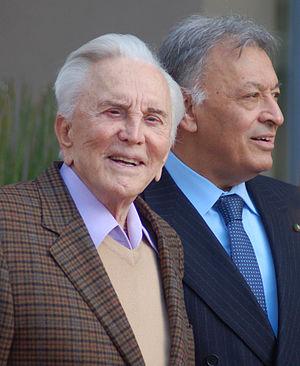
Kirk Douglas [kɜːk ˈdʌɡləs], né Issur Danielovitch Demsky le 9 décembre 1916 à Amsterdam dans l'État de New York et mort le 5 février 2020 à Beverly Hills en Californie, est un acteur, producteur, réalisateur et écrivain américain. Il est le père de l'acteur et producteur Michael Douglas.